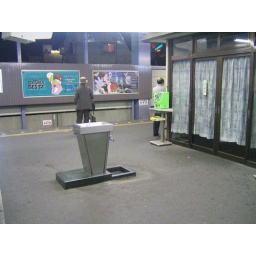
The water is free and the green telephone denotes a public telephone in the back. The international telephones are gray.